Walter Krivitsky

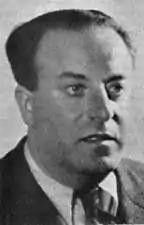
The assassination of childhood friend and comrade, Ignace Reiss, in September 1937 provoked Krivitsky's immediate defection

Krivitsky operated as an illegal resident spy, with false name and papers, in Germany, Poland, Czechoslovakia, Austria, Italy, and Hungary. He rose to the rank of control officer. He is credited with having organised industrial sabotage, stealing plans for submarines and planes, intercepting correspondence between Nazi Germany and Imperial Japan, and recruiting many agents, including Magda Lupescu ("Madame Lepescu") and Noel Field.